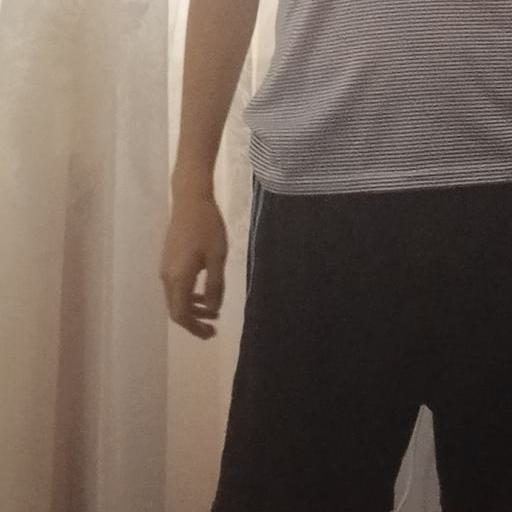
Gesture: no_gesture